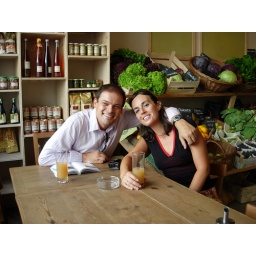
M. und ich having a glass of apple juice in this cute beer-free grocery close to Weinmeister Str.